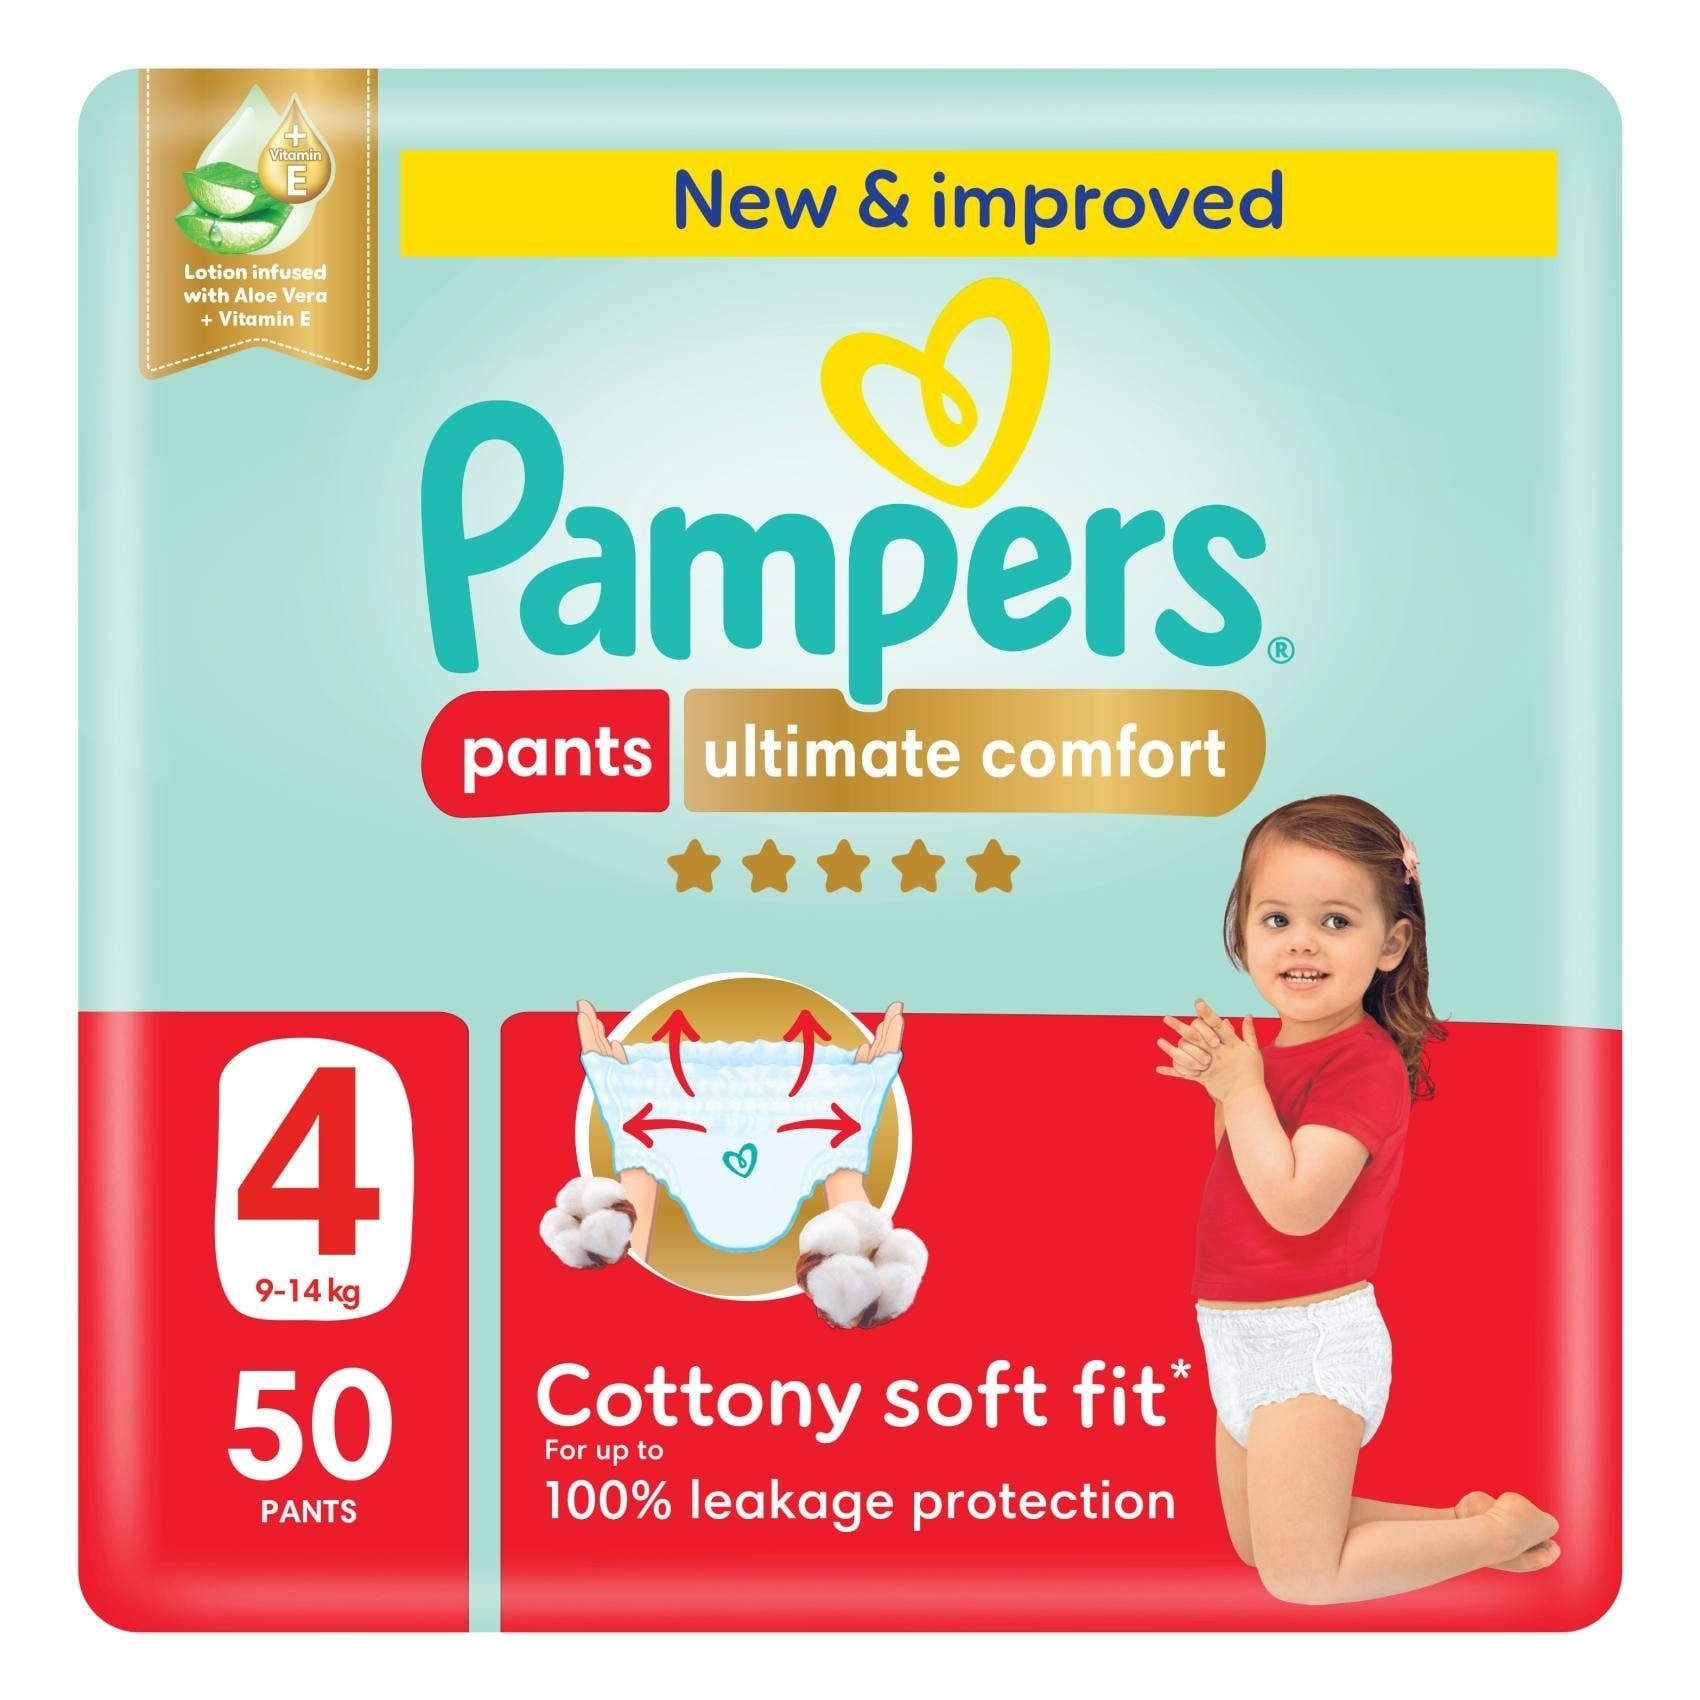
Pampers Ultimate Comfort Diaper Pants Size 4 9-14kg 50 Pants
Brand: Pampers
Pampers Ultimate Comfort Diaper Pants are designed to provide exceptional comfort and protection for your baby. These diaper pants feature a soft, stretchy waistband that adapts to your baby's movements, ensuring a snug fit without compromising on comfort. The ultra-absorbent core locks away moisture for up to 12 hours, keeping your baby dry and comfortable throughout the day and night. Additionally, the breathable material helps to maintain airflow, reducing the risk of diaper rash. With easy pull-on and tear-off sides, Pampers Ultimate Comfort Diaper Pants make diaper changes quick and hassle-free, making them a practical choice for busy parents. Features Ultimate softness: Pampers Ultimate Comfort Diaper Pants are designed with a soft, breathable fabric that feels gentle against your baby's skin, providing all-day comfort 360-degree fit: The stretchy waistband and leg cuffs ensure a snug yet flexible fit, allowing your little one to move freely without any leaks Super absorbent core: Featuring a highly absorbent core, these diaper pants lock away wetness for up to 12 hours, keeping your baby dry and happy Easy to put on and take off: The convenient pull-up design makes diaper changes quick and hassle-free, perfect for active toddlers Dermatologically tested: Pampers Ultimate Comfort Diaper Pants are dermatologically tested and free from harmful chemicals, ensuring safety for your baby's sensitive skin Storage Conditions Store in a cool, dry and hygienic place Diaper Type Pant Diaper Material Fluff Pulp, Polymers Gender Unisex Safety Warning Do not use it if the seal is broken
Category: Baby & Toddler > Diapering > Diapers > Pull-Up Diapers